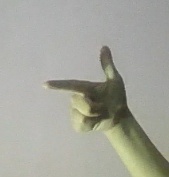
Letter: yaa